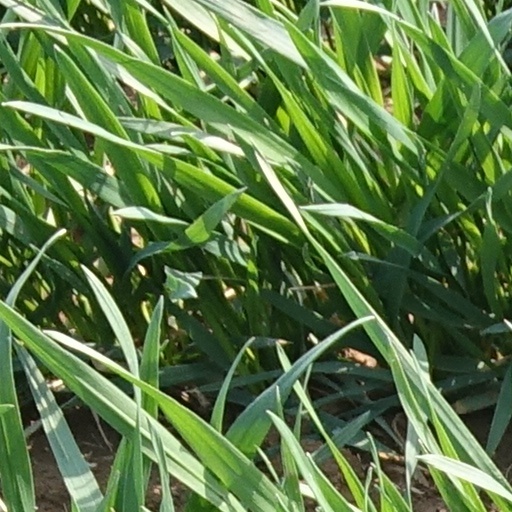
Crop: wheat